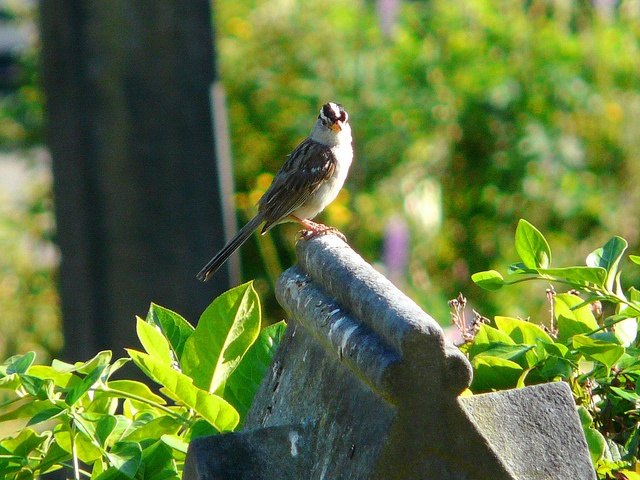
A bird perches on the rounded top of a piece of stonework.
A bird that is perched on a headstone.
A bird perches on a concrete finial amid green garden shrubs.
A small bird perched on top of a bench.
A small bird on a perch with bushes and trees in the background.